Vahide Aydın

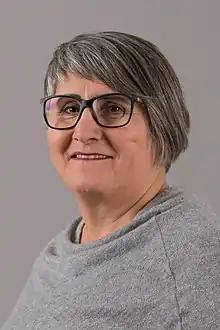
Vahide Aydın (2017)

Vahide Aydın (born 3 October 1968 in Turkey) is an Austrian-Turkish politician and social worker.